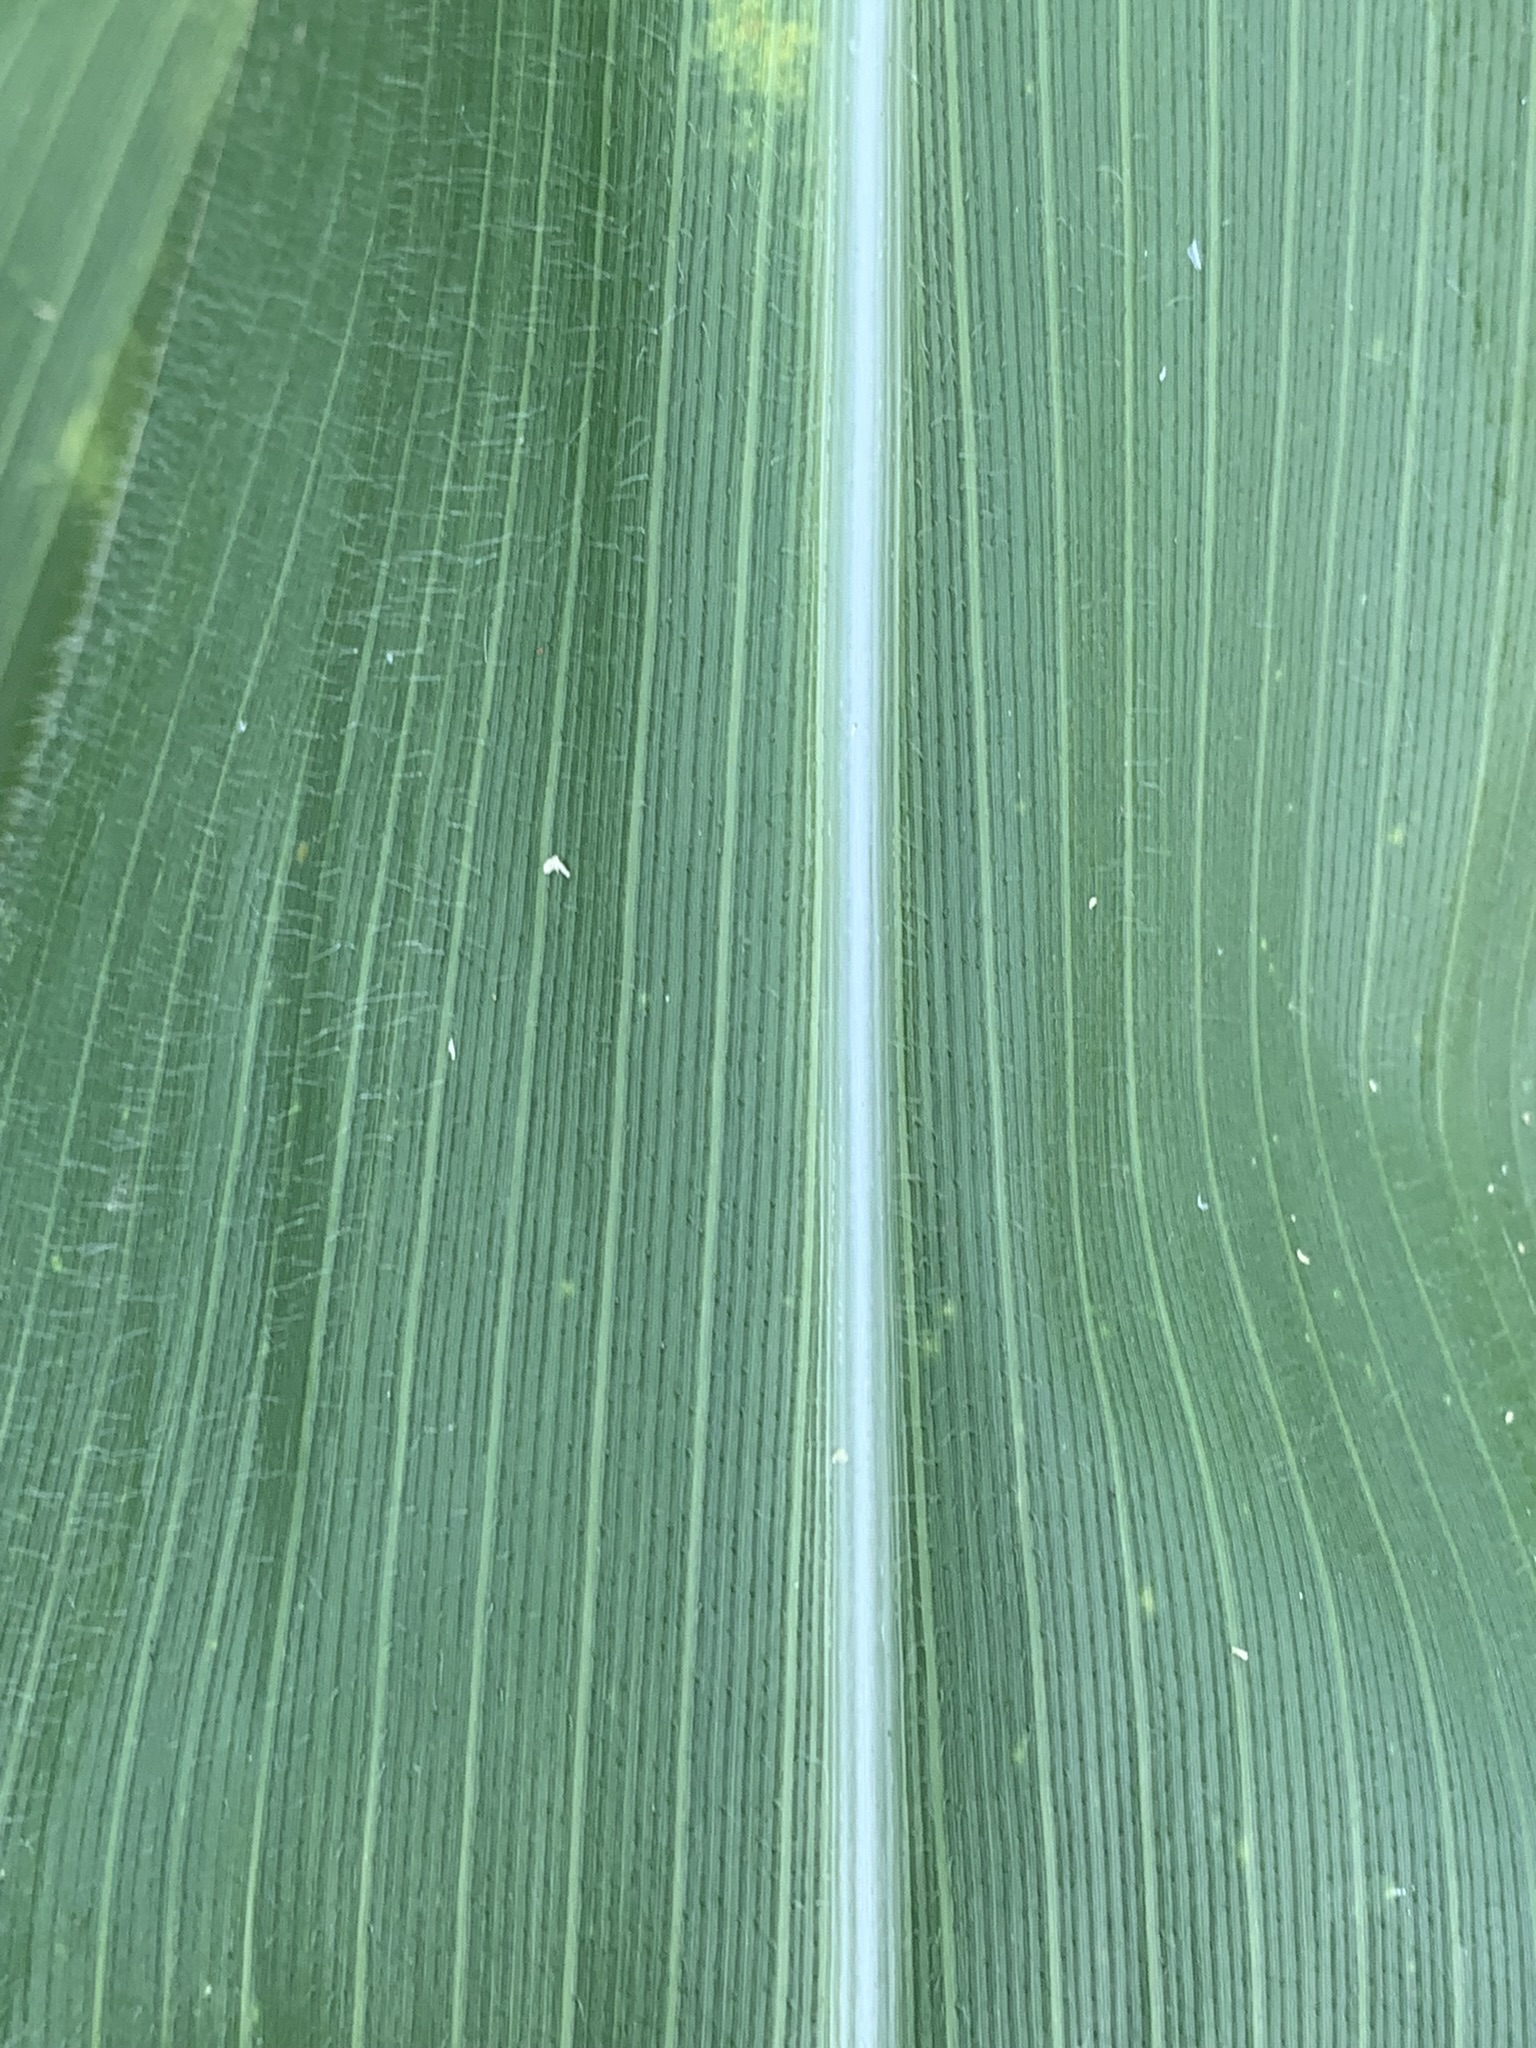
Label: Healthy